Topographical poetry

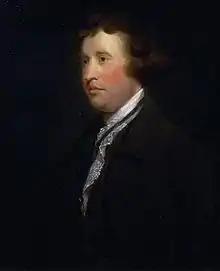
Edmund Burke's writing on the sublime influenced the Romantic era of topographical poetry.

James Thomson's long poem "The Seasons" provided an influential new model using Miltonic blank verse in place of the couplet. But it appeals to a class-specific social ideology by placing the landed gentry's authority on a level with the order of nature. The fierce snowstorm in "Winter", for example, is awe-inspiring but only dangerous for the generalized rustic shepherd struggling through it rather than reading about it, and the sympathy engendered through the former only serves to reaffirm the sensibility and political righteousness of the gentry. Thus, the importance and inevitability of submitting to the authority of nature is connected to the importance of maintaining social order, which the landed classes can do from their relatively safe position in the schema of the poem. In later editions of "The Seasons", Thomson becomes increasingly explicit about his political message, using the language of the sublime in nature to flatter Whig politicians, a move based in the dedication or compliment to a patron common to topographical poetry in the early 18th century. The prospect-view was central in the early 18th century to the landed estates' relationship with poetry. It suggested that the natural scene corresponded with political dominance, and the presentation of a disinterested but shared value, a non-threatening aesthetic one, socially legitimized this dominance.